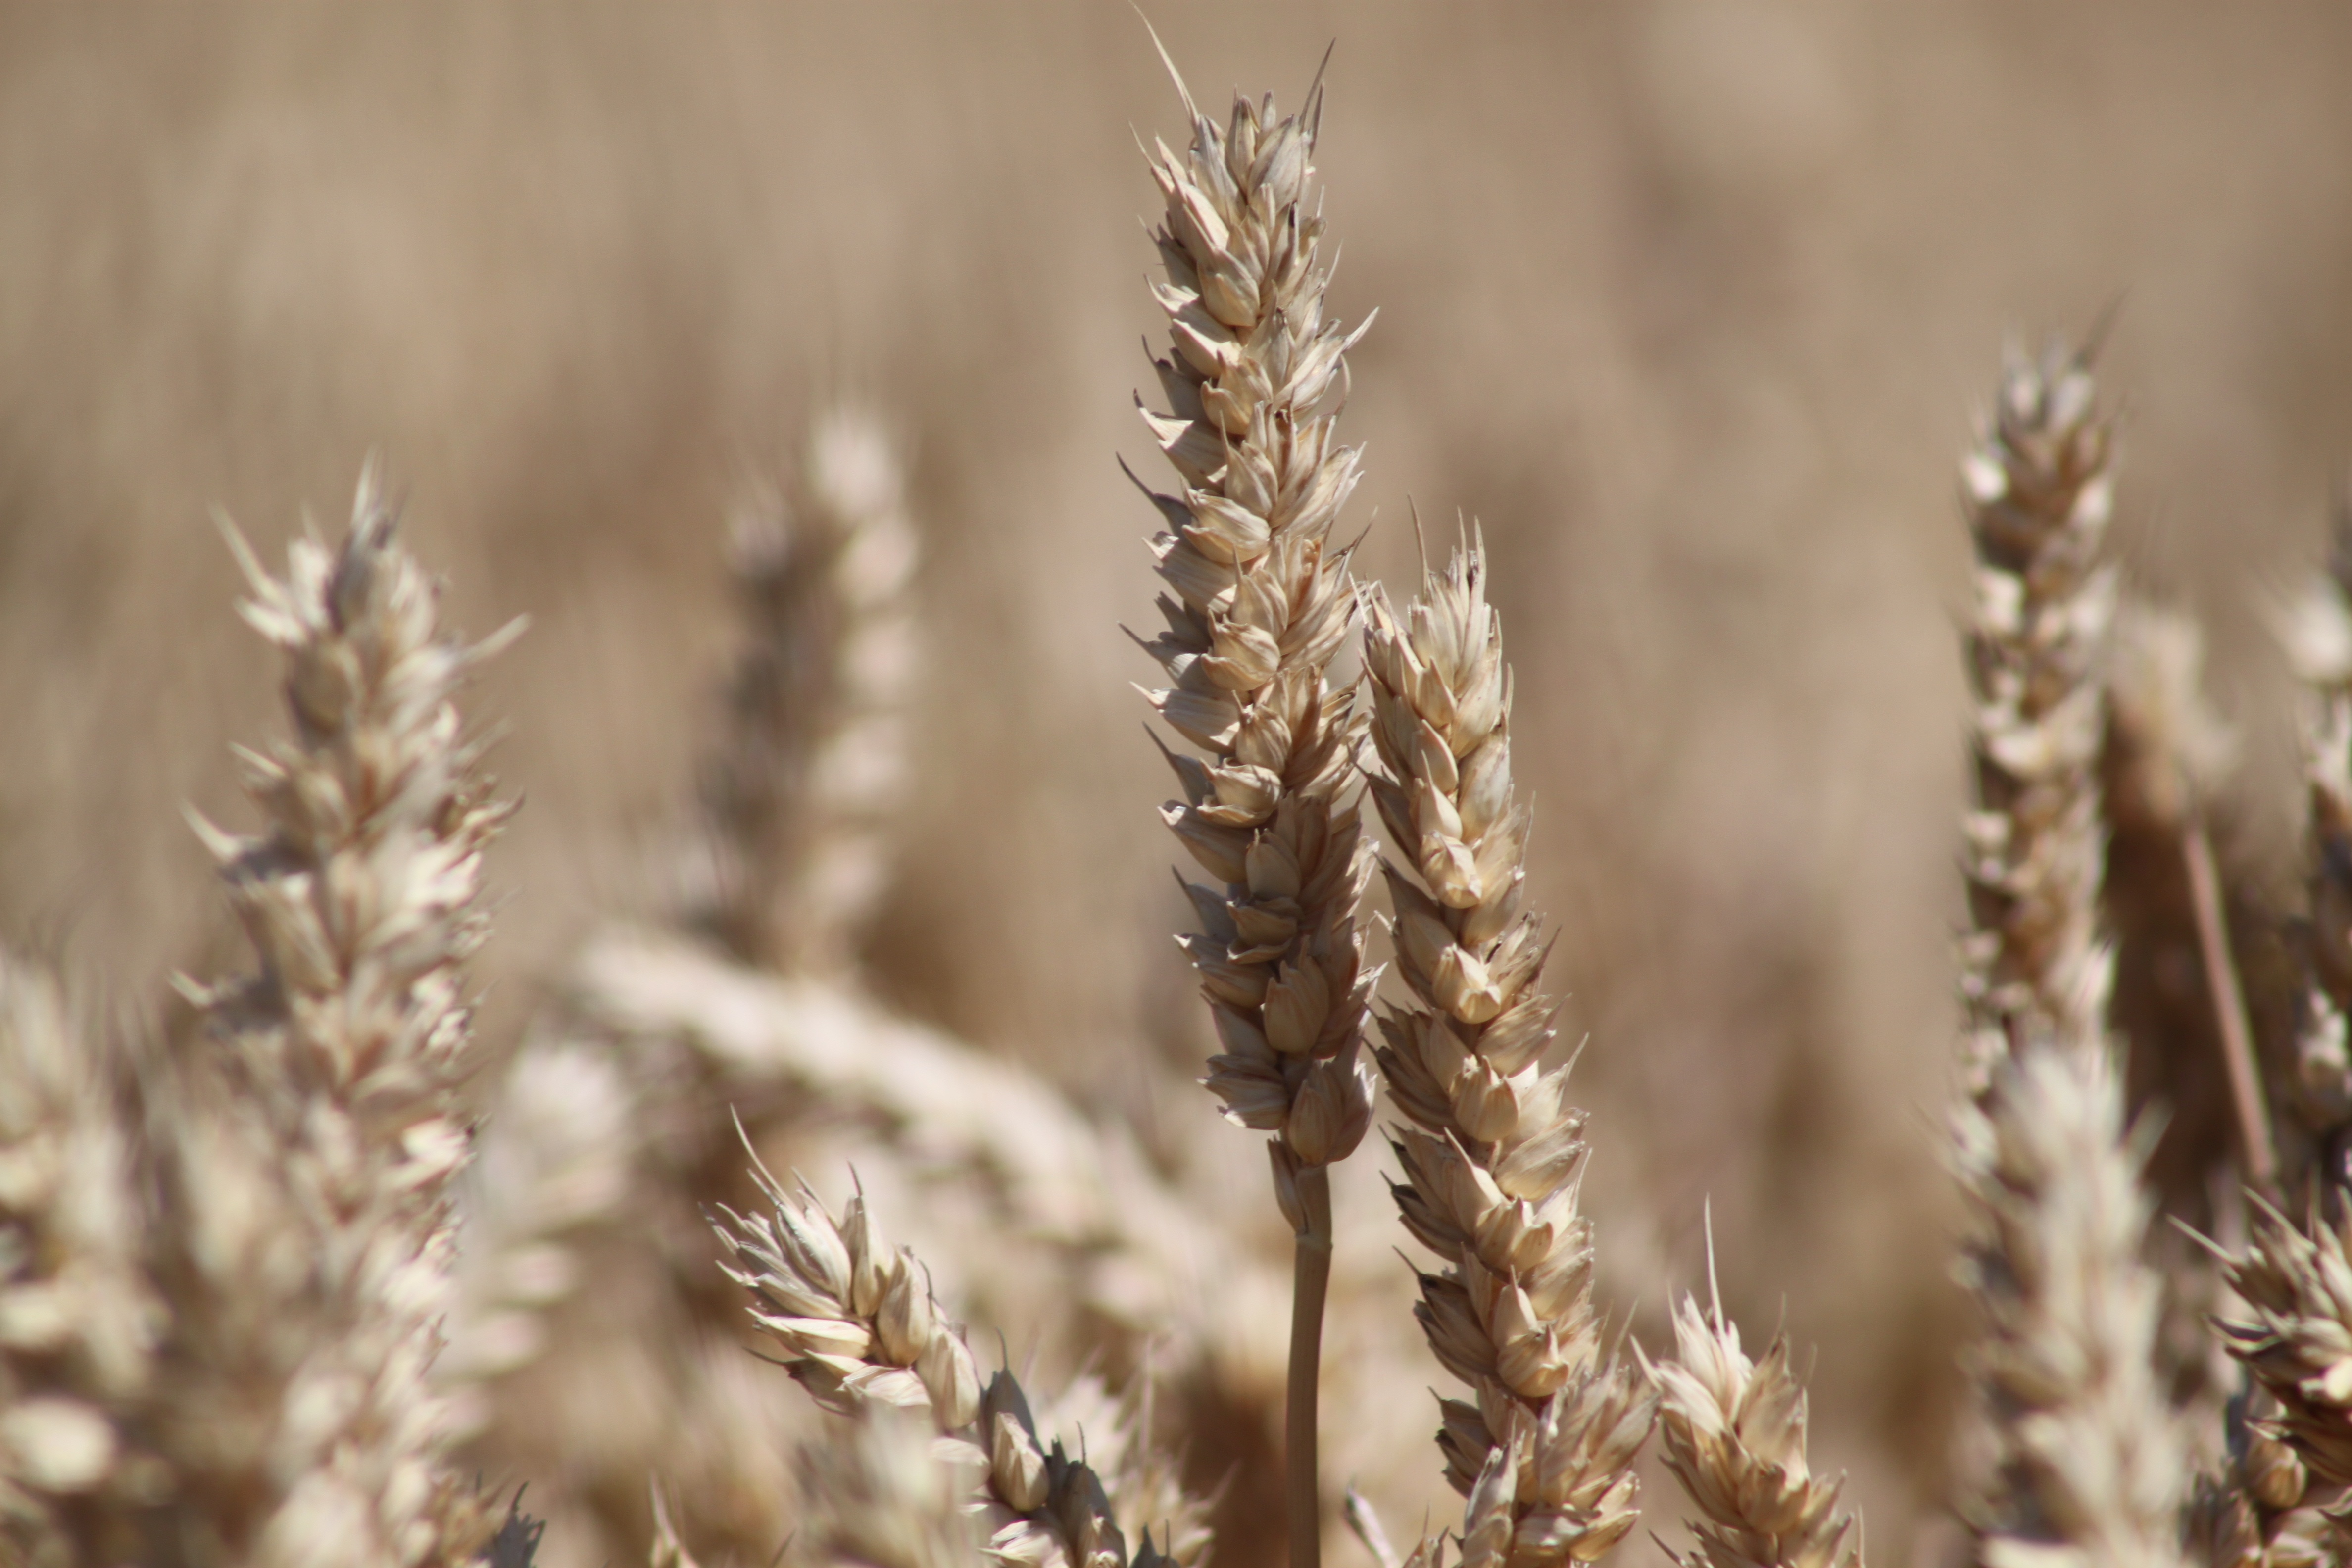
nature, grass, plant, field, wheat, grain, prairie, flower, ripe, food, harvest, crop, scenic, agriculture, healthy, flora, cereal, wheat field, close up, gold, cornfield, cereals, bauer, macro photography, arable, flowering plant, commodity, emmer, wheat spike, grass family, plant stem, land plant, phragmites, food grain, einkorn wheat